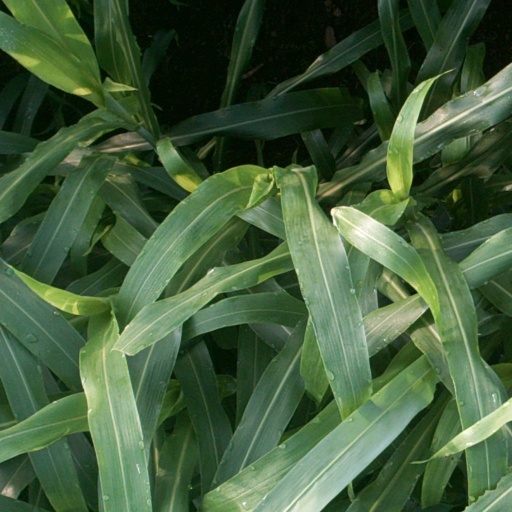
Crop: sorghum